Juozas Purickis

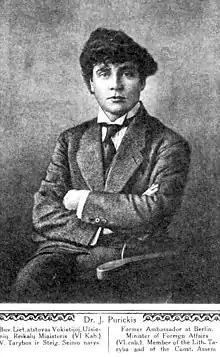
Purickis from "Album of Lithuania" published in 1921

In April 1920, Purickis as a delegate of the Lithuanian Christian Democratic Party was elected to the Constituent Assembly of Lithuania in the IV district of Utena. The Assembly convened on 15 May and Purickis was elected to the commission for drafting the Constitution of Lithuania. On Jun 19, Prime Minister Kazys Grinius organized a new government and Purickis became the Minister of Foreign Affairs. At the time, Lithuania was in a difficult international position. It was recognized "de jure" only by Germany; many of the Western powers did not recognize Lithuania even "de facto" as they still hoped for some kind of Polish–Lithuanian union in the spirit of the former Polish–Lithuanian Commonwealth. During Purickis' tenure, Lithuania was recognized "de jure" by Sweden, Norway, Latvia, Soviet Union, Estonia, Argentina, Mexico, Switzerland, Denmark, Holland, Brazil and became a full member of the League of Nations on 22 September 1921.